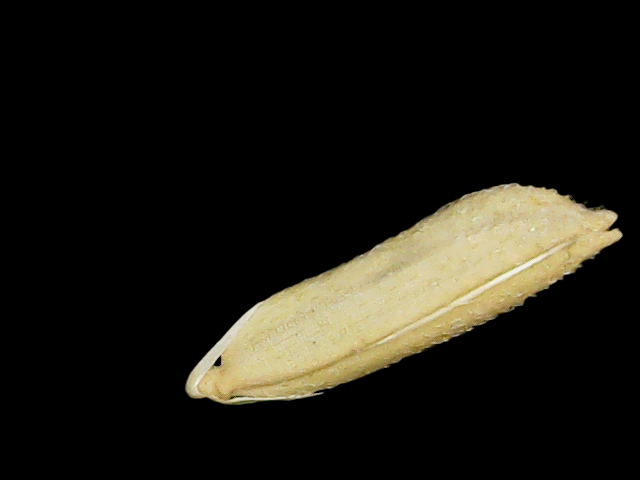
Rice variety: Binadhan26